Road (2002 film)

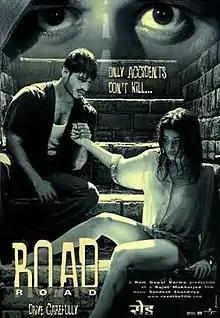
Film poster

Road is a 2002 Indian Hindi-language road thriller film produced by Ram Gopal Varma and directed by Rajat Mukherjee, starring Manoj Bajpayee, Vivek Oberoi and Antara Mali. An eloped couple Arvind (Vivek Oberoi) and Lakshmi (Antara Mali), en route Delhi to Jodhpur on a deserted highway, encounter a mad wayfarer (Vijay Raaz), a hitchhiker Babu (Manoj Bajpayee) who turns out to be a serial psychopathic killer, Inderpal (Makrand Deshpande), a happy-go-lucky, intelligent, and responsible truck driver, and an irresponsible, eccentric cop (Sayaji Shinde).